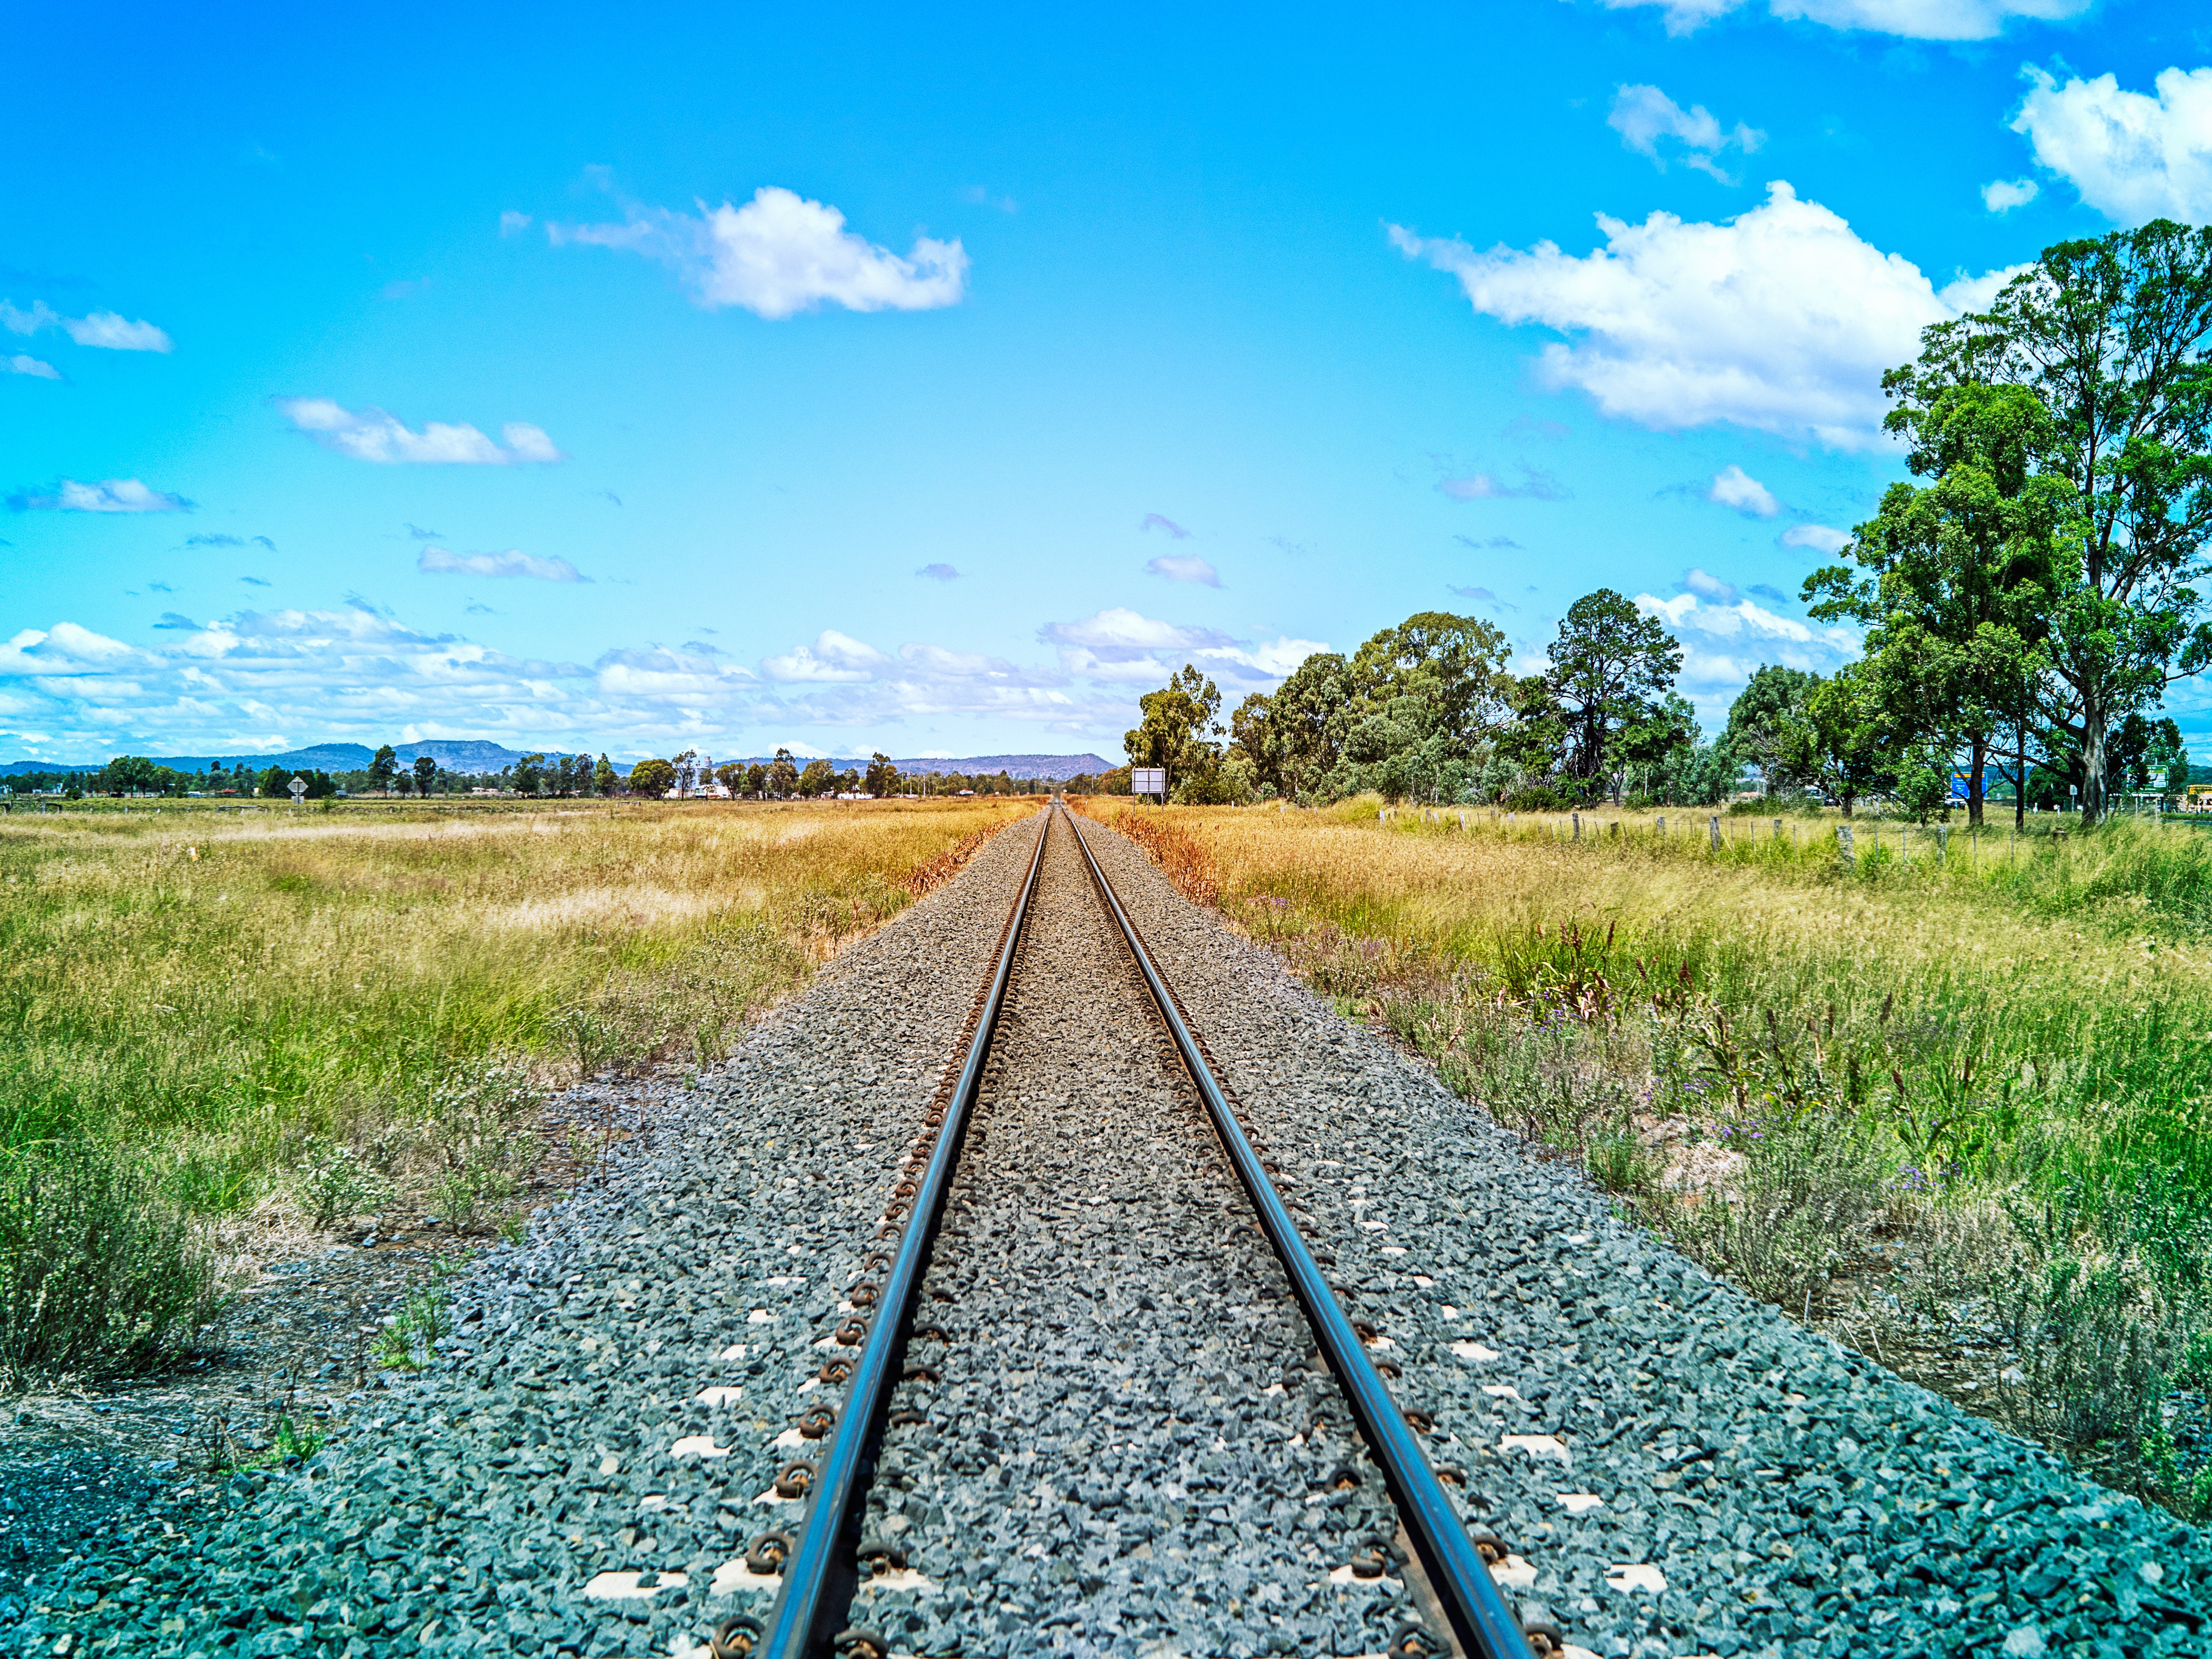
landscape, nature, path, grass, horizon, sky, track, railway, railroad, field, meadow, prairie, perspective, rail, train, travel, steel, transportation, transport, line, green, direction, journey, color, metal, industry, colorful, route, colour, locomotive, gradient, vivid, public, exploration, iron, quality, train tracks, rural area, opportunity, motivational, rail road